Koyna Hydroelectric Project

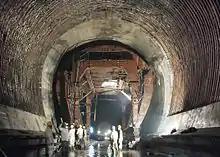
Head race tunnel

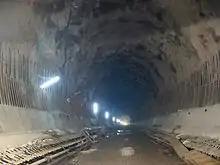
Head race tunnel

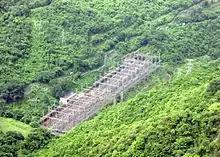
Outdoor switchyard

The project is composed of four dams with the major contributors being the Koyna Dam and Kolkewadi Dam. The water from Shivasagar reservoir was formed by the Koyna Dam and is used in the 1st, 2nd and 4th stages. This water is drawn from head race tunnels situated below the reservoir. Then it travels through vertical pressure shafts to the underground powerhouses. The discharged water from these stages is collected and stored in Kolkewadi Dam situated near village of Alore. The water is drawn from the penstocks of Kolkewadi Dam to an underground power station in the 3rd stage and then discharged to the Arabian Sea.